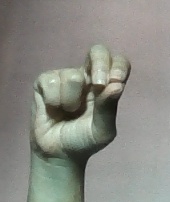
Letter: gaaf